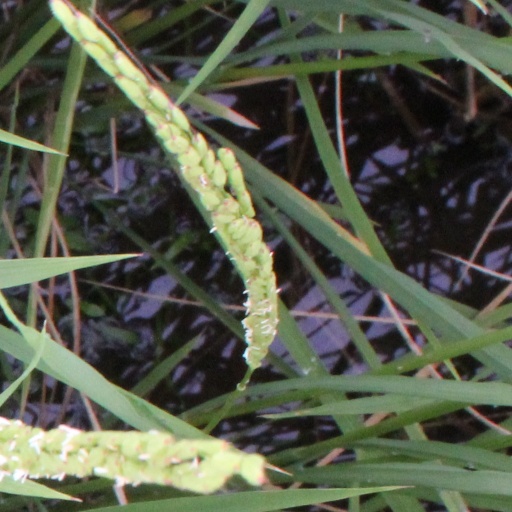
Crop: rice